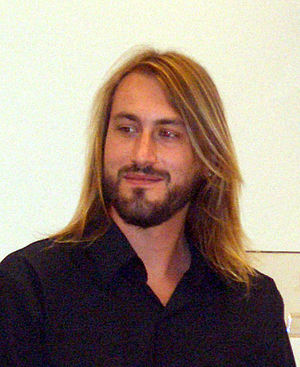
Leandro Müller
Leandro Müller er en brasiliansk forfatter. Han har en dobbeltgrad i Journalistik og Reklamer fra Universidade Federal do Rio de Janeiro. Derudover har han studeret filosofi på Universidade do Estado do Rio de Janeiro og Universidade do Porto. Siden 2004 har han arbejdet med udgivelser som redaktør udover sin forfatterkarriere.